Stratford station

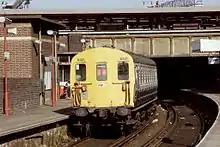
Stratford low level platforms in 1987

On 1 January 1923, the GER became part of the London & North Eastern Railway.